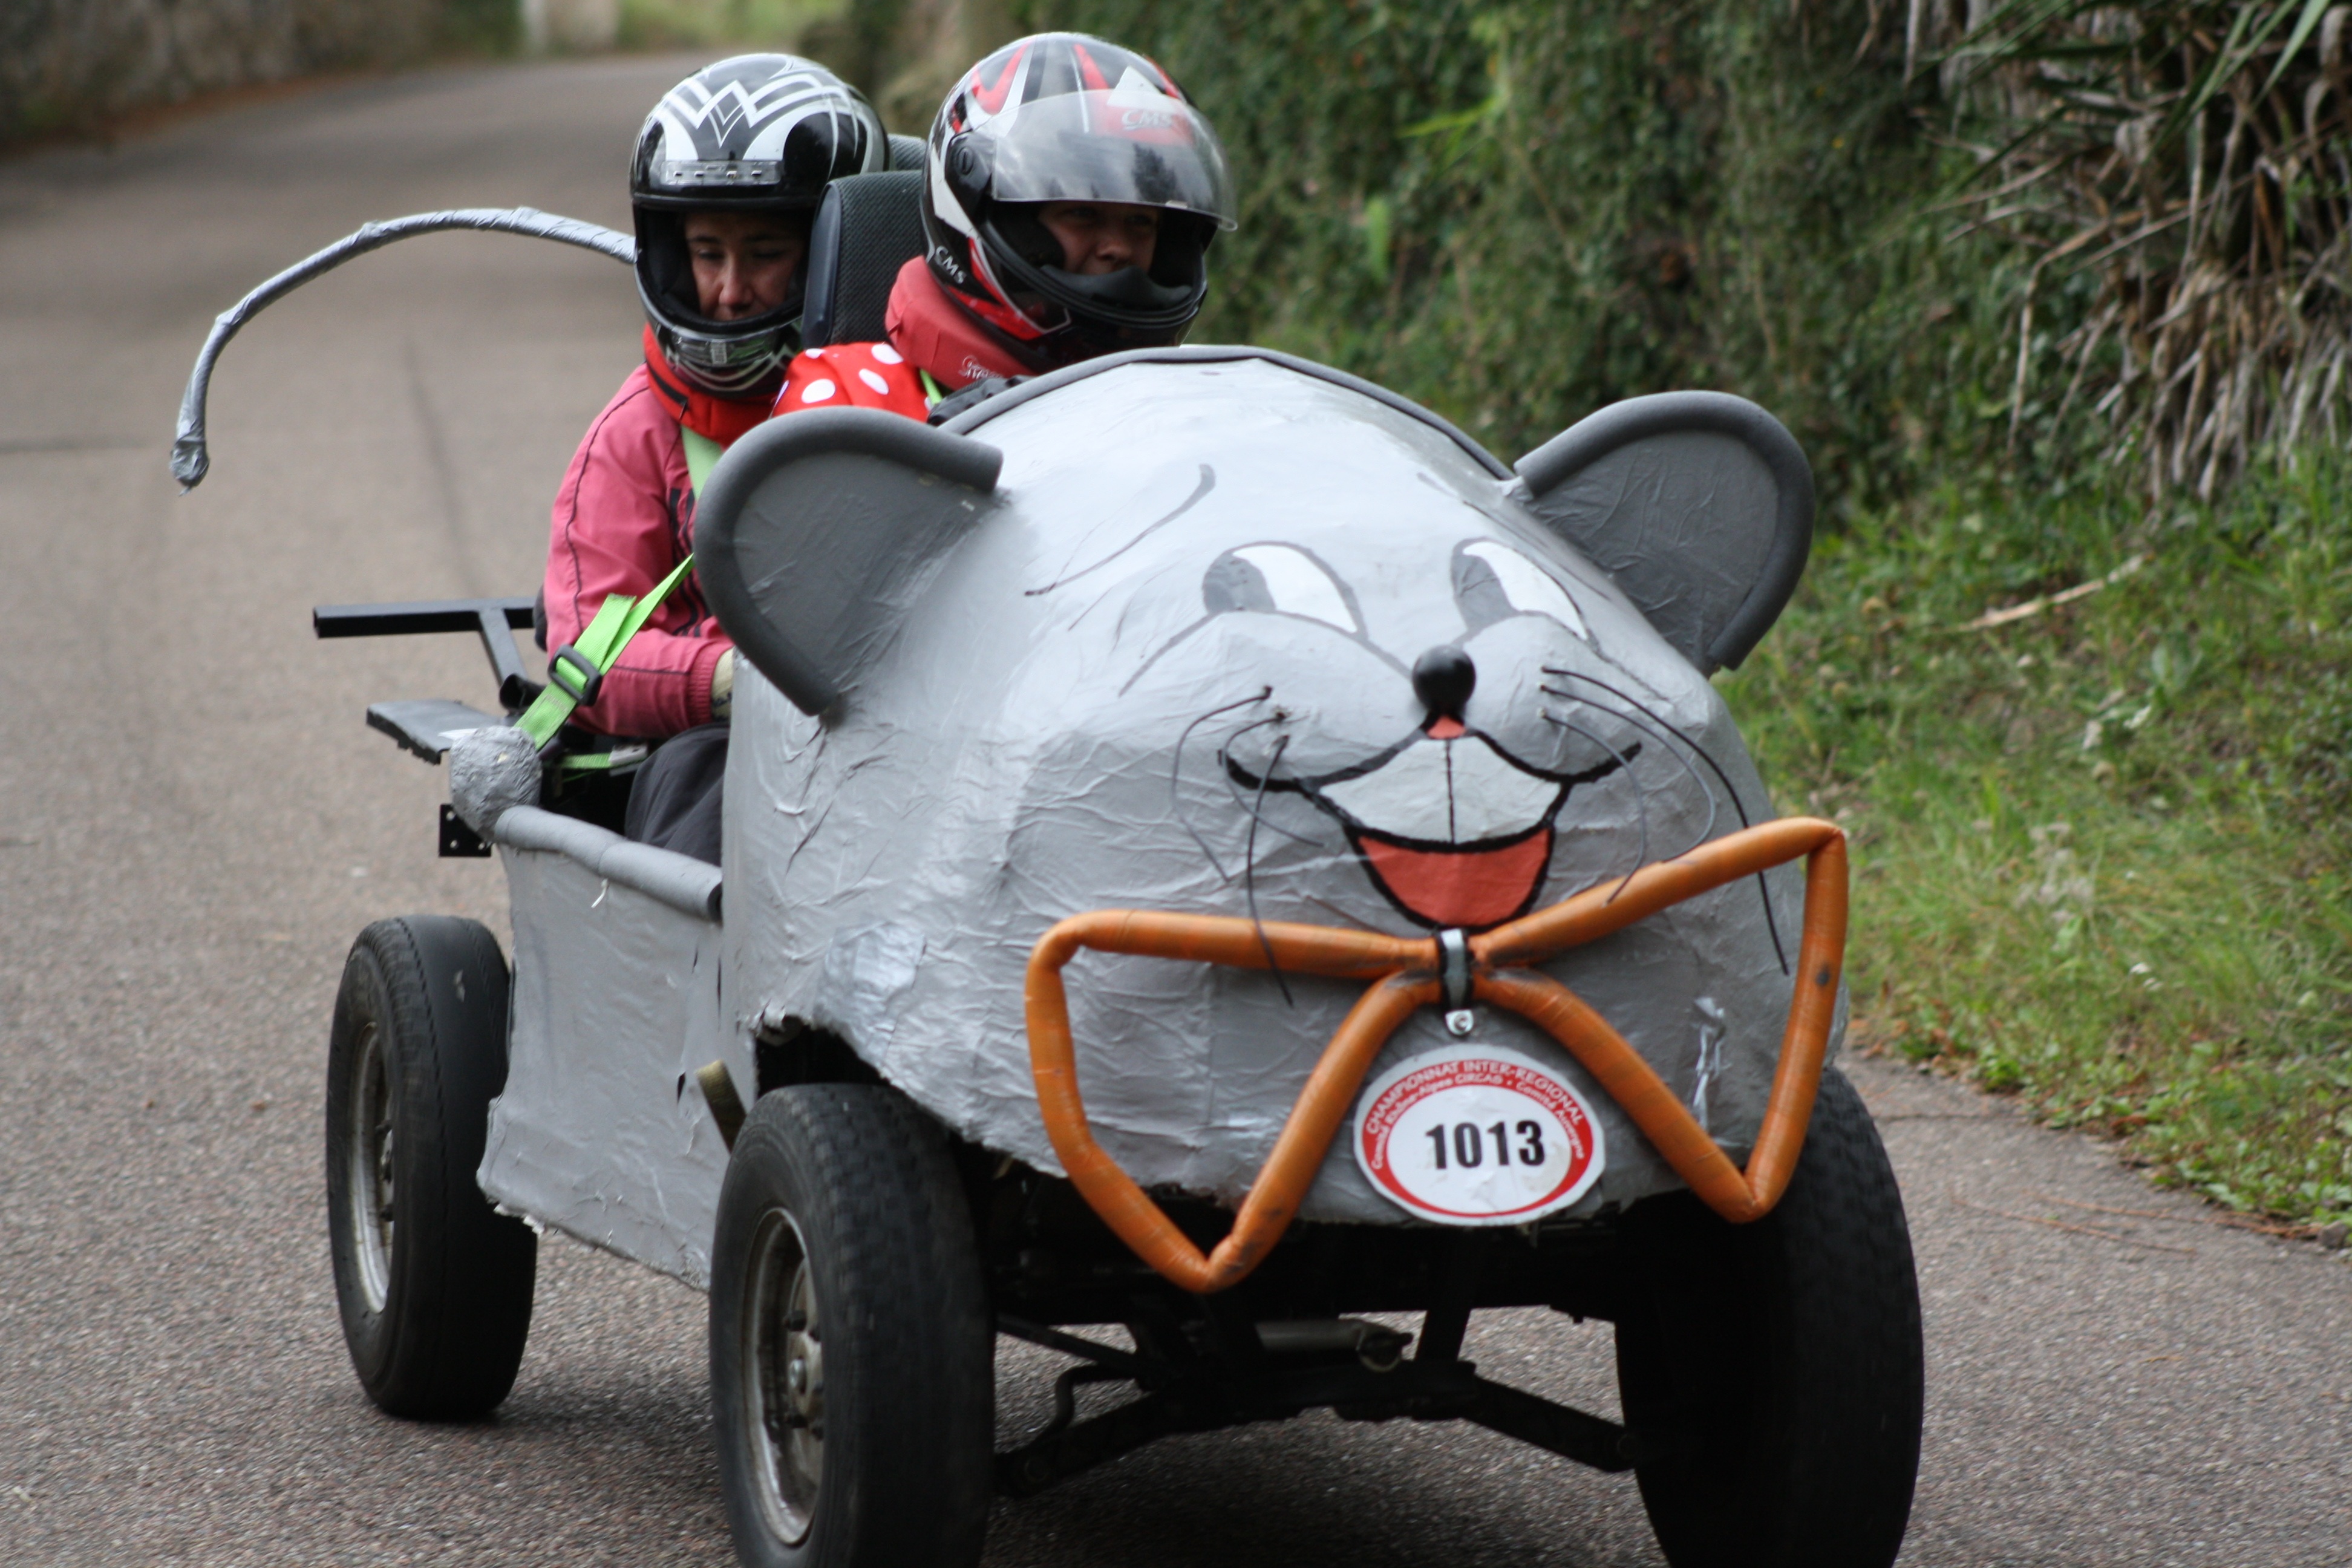
mouse, vehicle, motorcycle, descent, race, soapbox